Le Ham, Manche

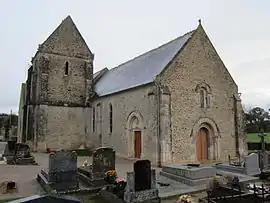
The church of Saint-Pierre

Le Ham is a commune in the Manche department in north-western France.